Biofeedback

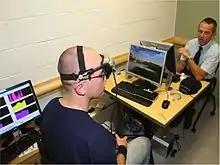
Biofeedback device for treating posttraumatic stress disorder

Biofeedback is the technique of gaining greater awareness of many physiological functions of one's own body by using electronic or other instruments, and with a goal of being able to manipulate the body's systems at will. Humans conduct biofeedback naturally all the time, at varied levels of consciousness and intentionality. Biofeedback and the biofeedback loop can also be thought of as self-regulation. Some of the processes that can be controlled include brainwaves, muscle tone, skin conductance, heart rate and pain perception.